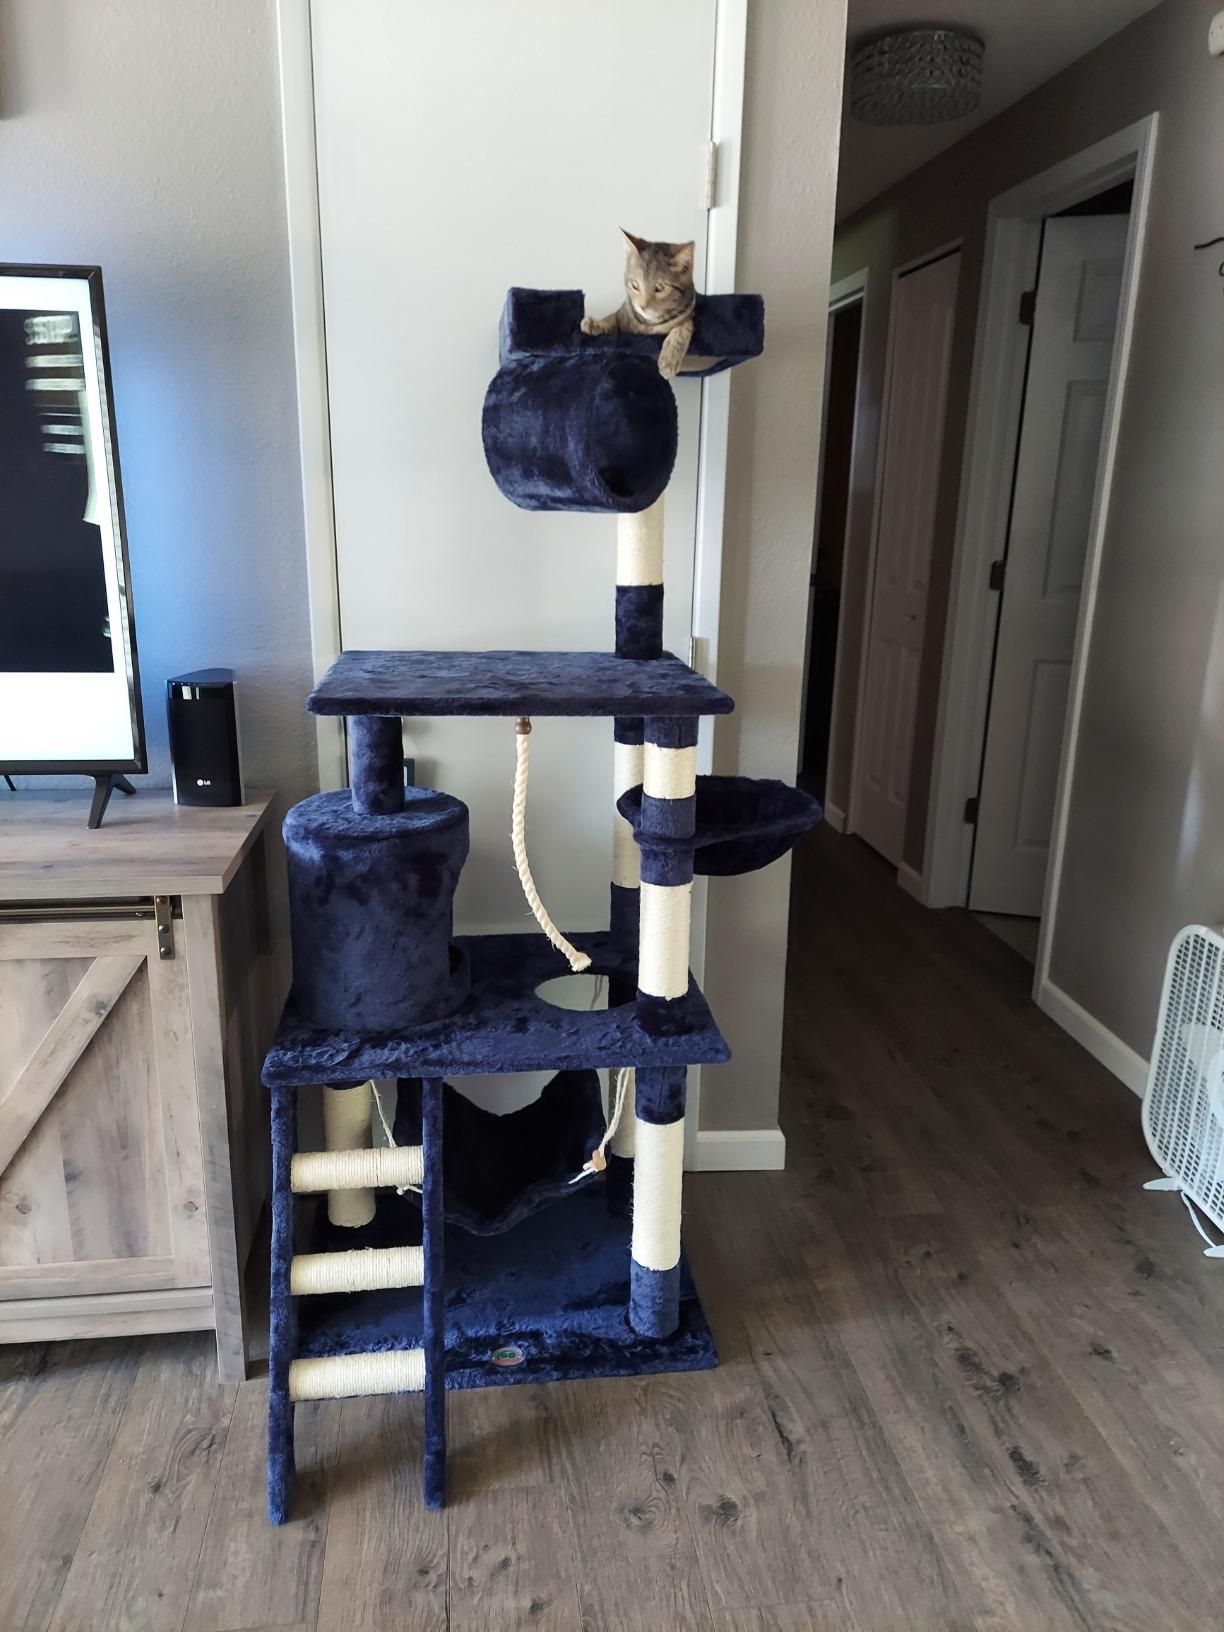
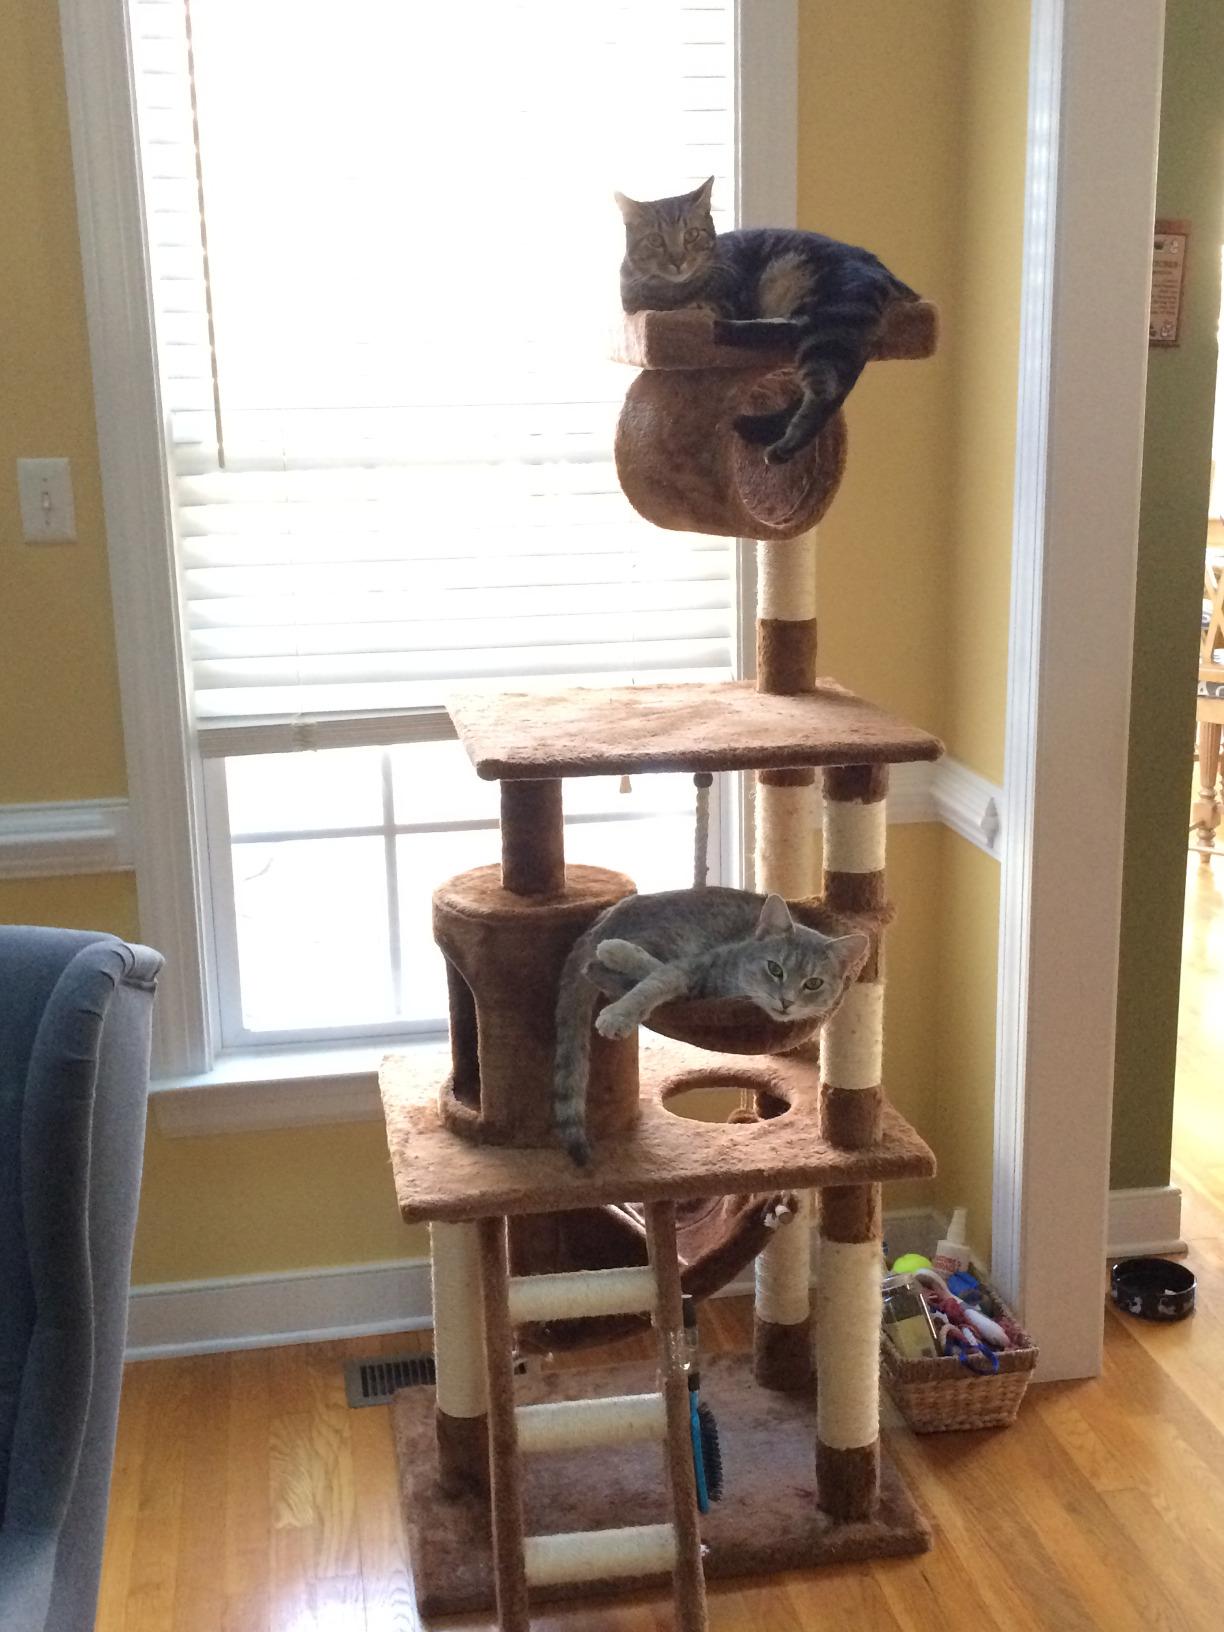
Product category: items_cat tree
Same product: no